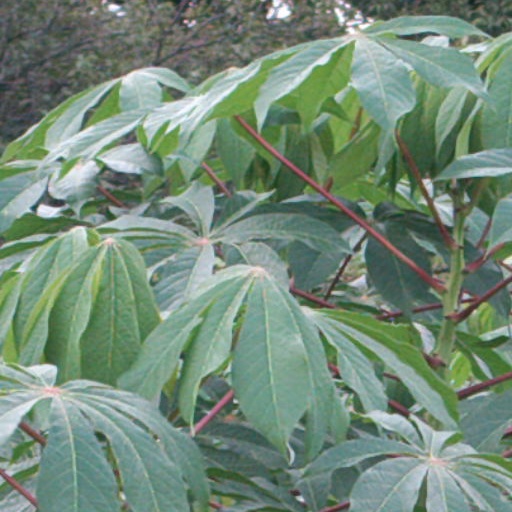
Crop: cassava